Ghana national football team

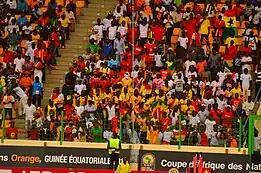
Ghana Supporters Union at an AFCON 2015 match between Ghana and Guinea

The Black Stars maintain an average stadium match attendance of 60,000+ and a match attendance high of 80,000+, such as in the case of its 2010 FIFA World Cup quarter-final against Uruguay which was attended by 84,017 spectators. Ghana's match against England on 29 March 2011 had the largest away following for any association football national team since the re-opening of Wembley Stadium in 2007. The match was watched by 700 million people around the world.